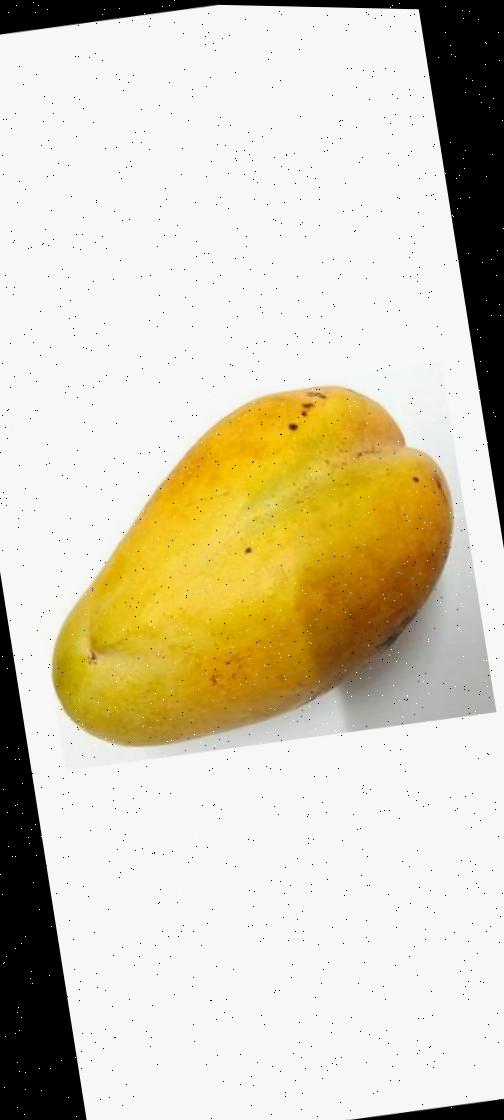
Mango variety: Bari-11